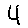
Label: 4